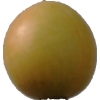
Label: cherry_wax